Smoking in the United States military

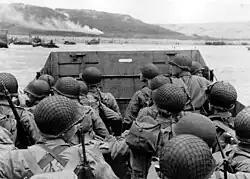
Invasion of Normandy on D-Day, 6 June 1944. "No Smoking" sign on the ramp.

Smoking in the United States military has been observed in previous wars, but smoking's close association with the United States military started in World War I when tobacco companies began to target military personnel through the distribution of cigarettes to servicemen and the eventual inclusion of cigarettes into rations. Although the military has attempted to implement tobacco control initiatives, the association between smoking and military personnel has persisted to the present day as smoking rates remain high, despite declines in civilian rates. Such high rates have led to questions about the effect of smoking from the apparent health risks to troop readiness and training costs.